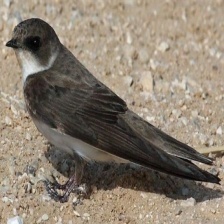
Species: SAND MARTIN
Scientific name: RIPARIA RIPARIA